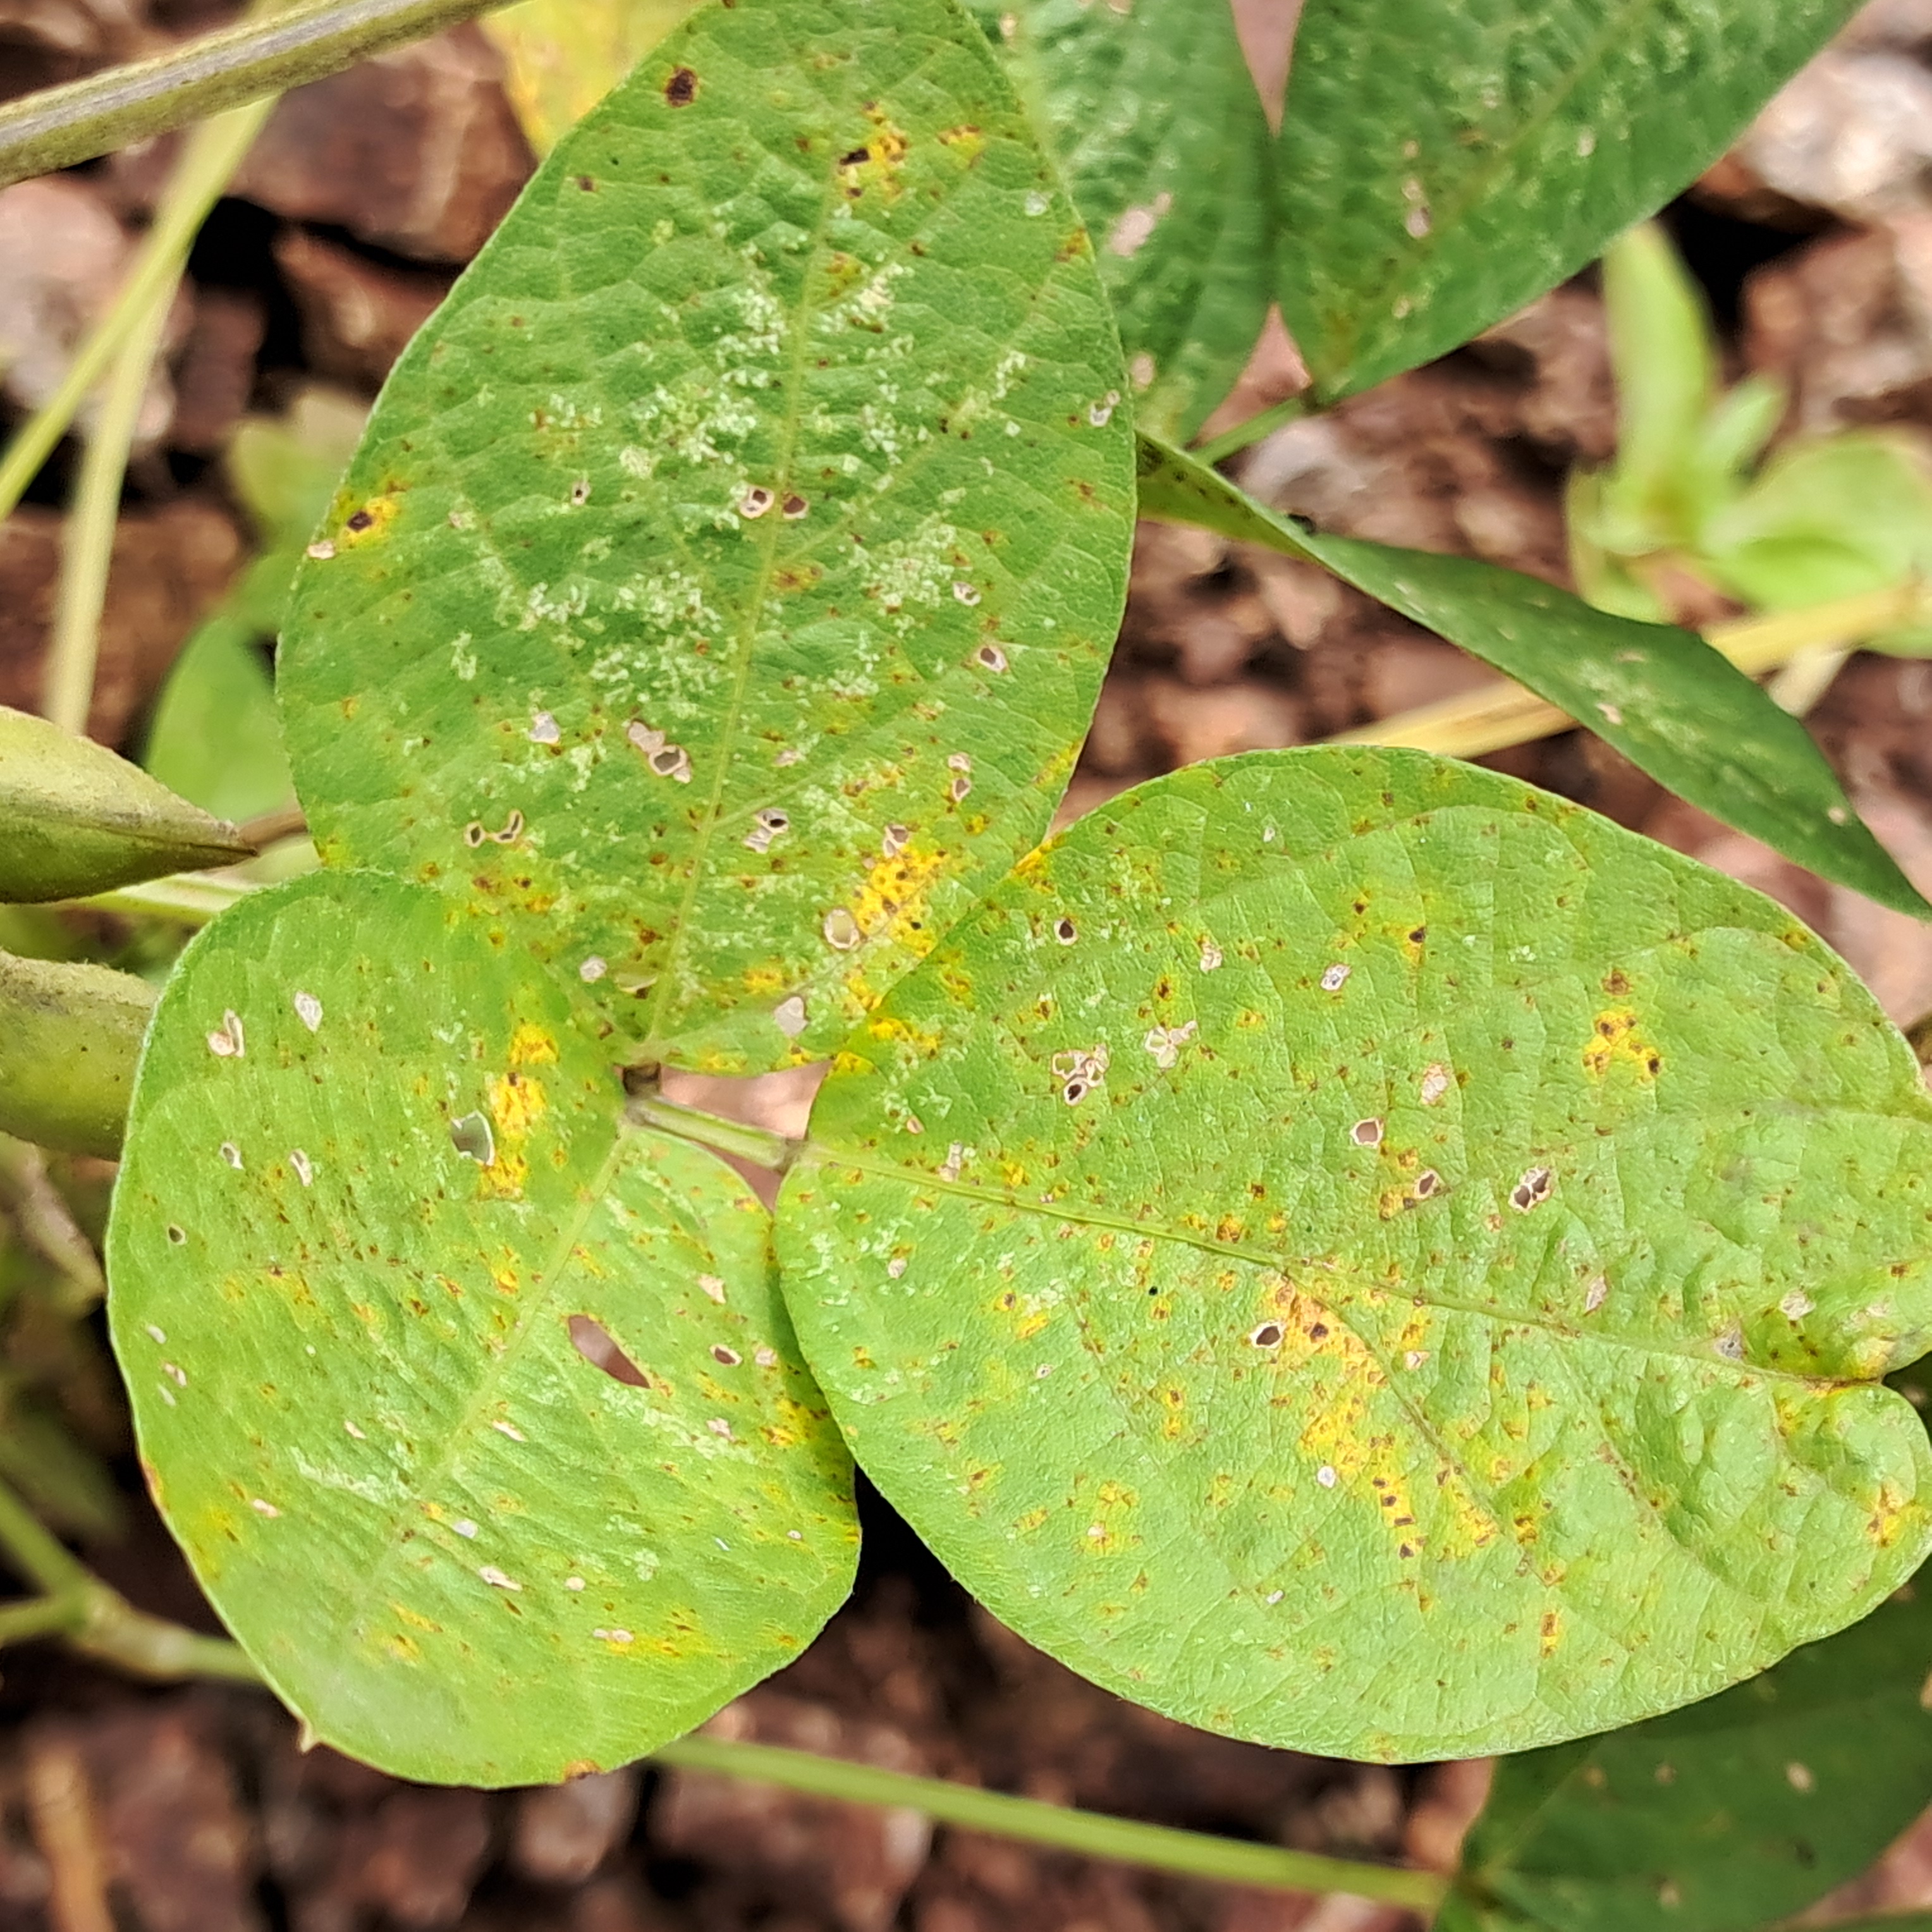
Label: Spectoria_Brown_Spot